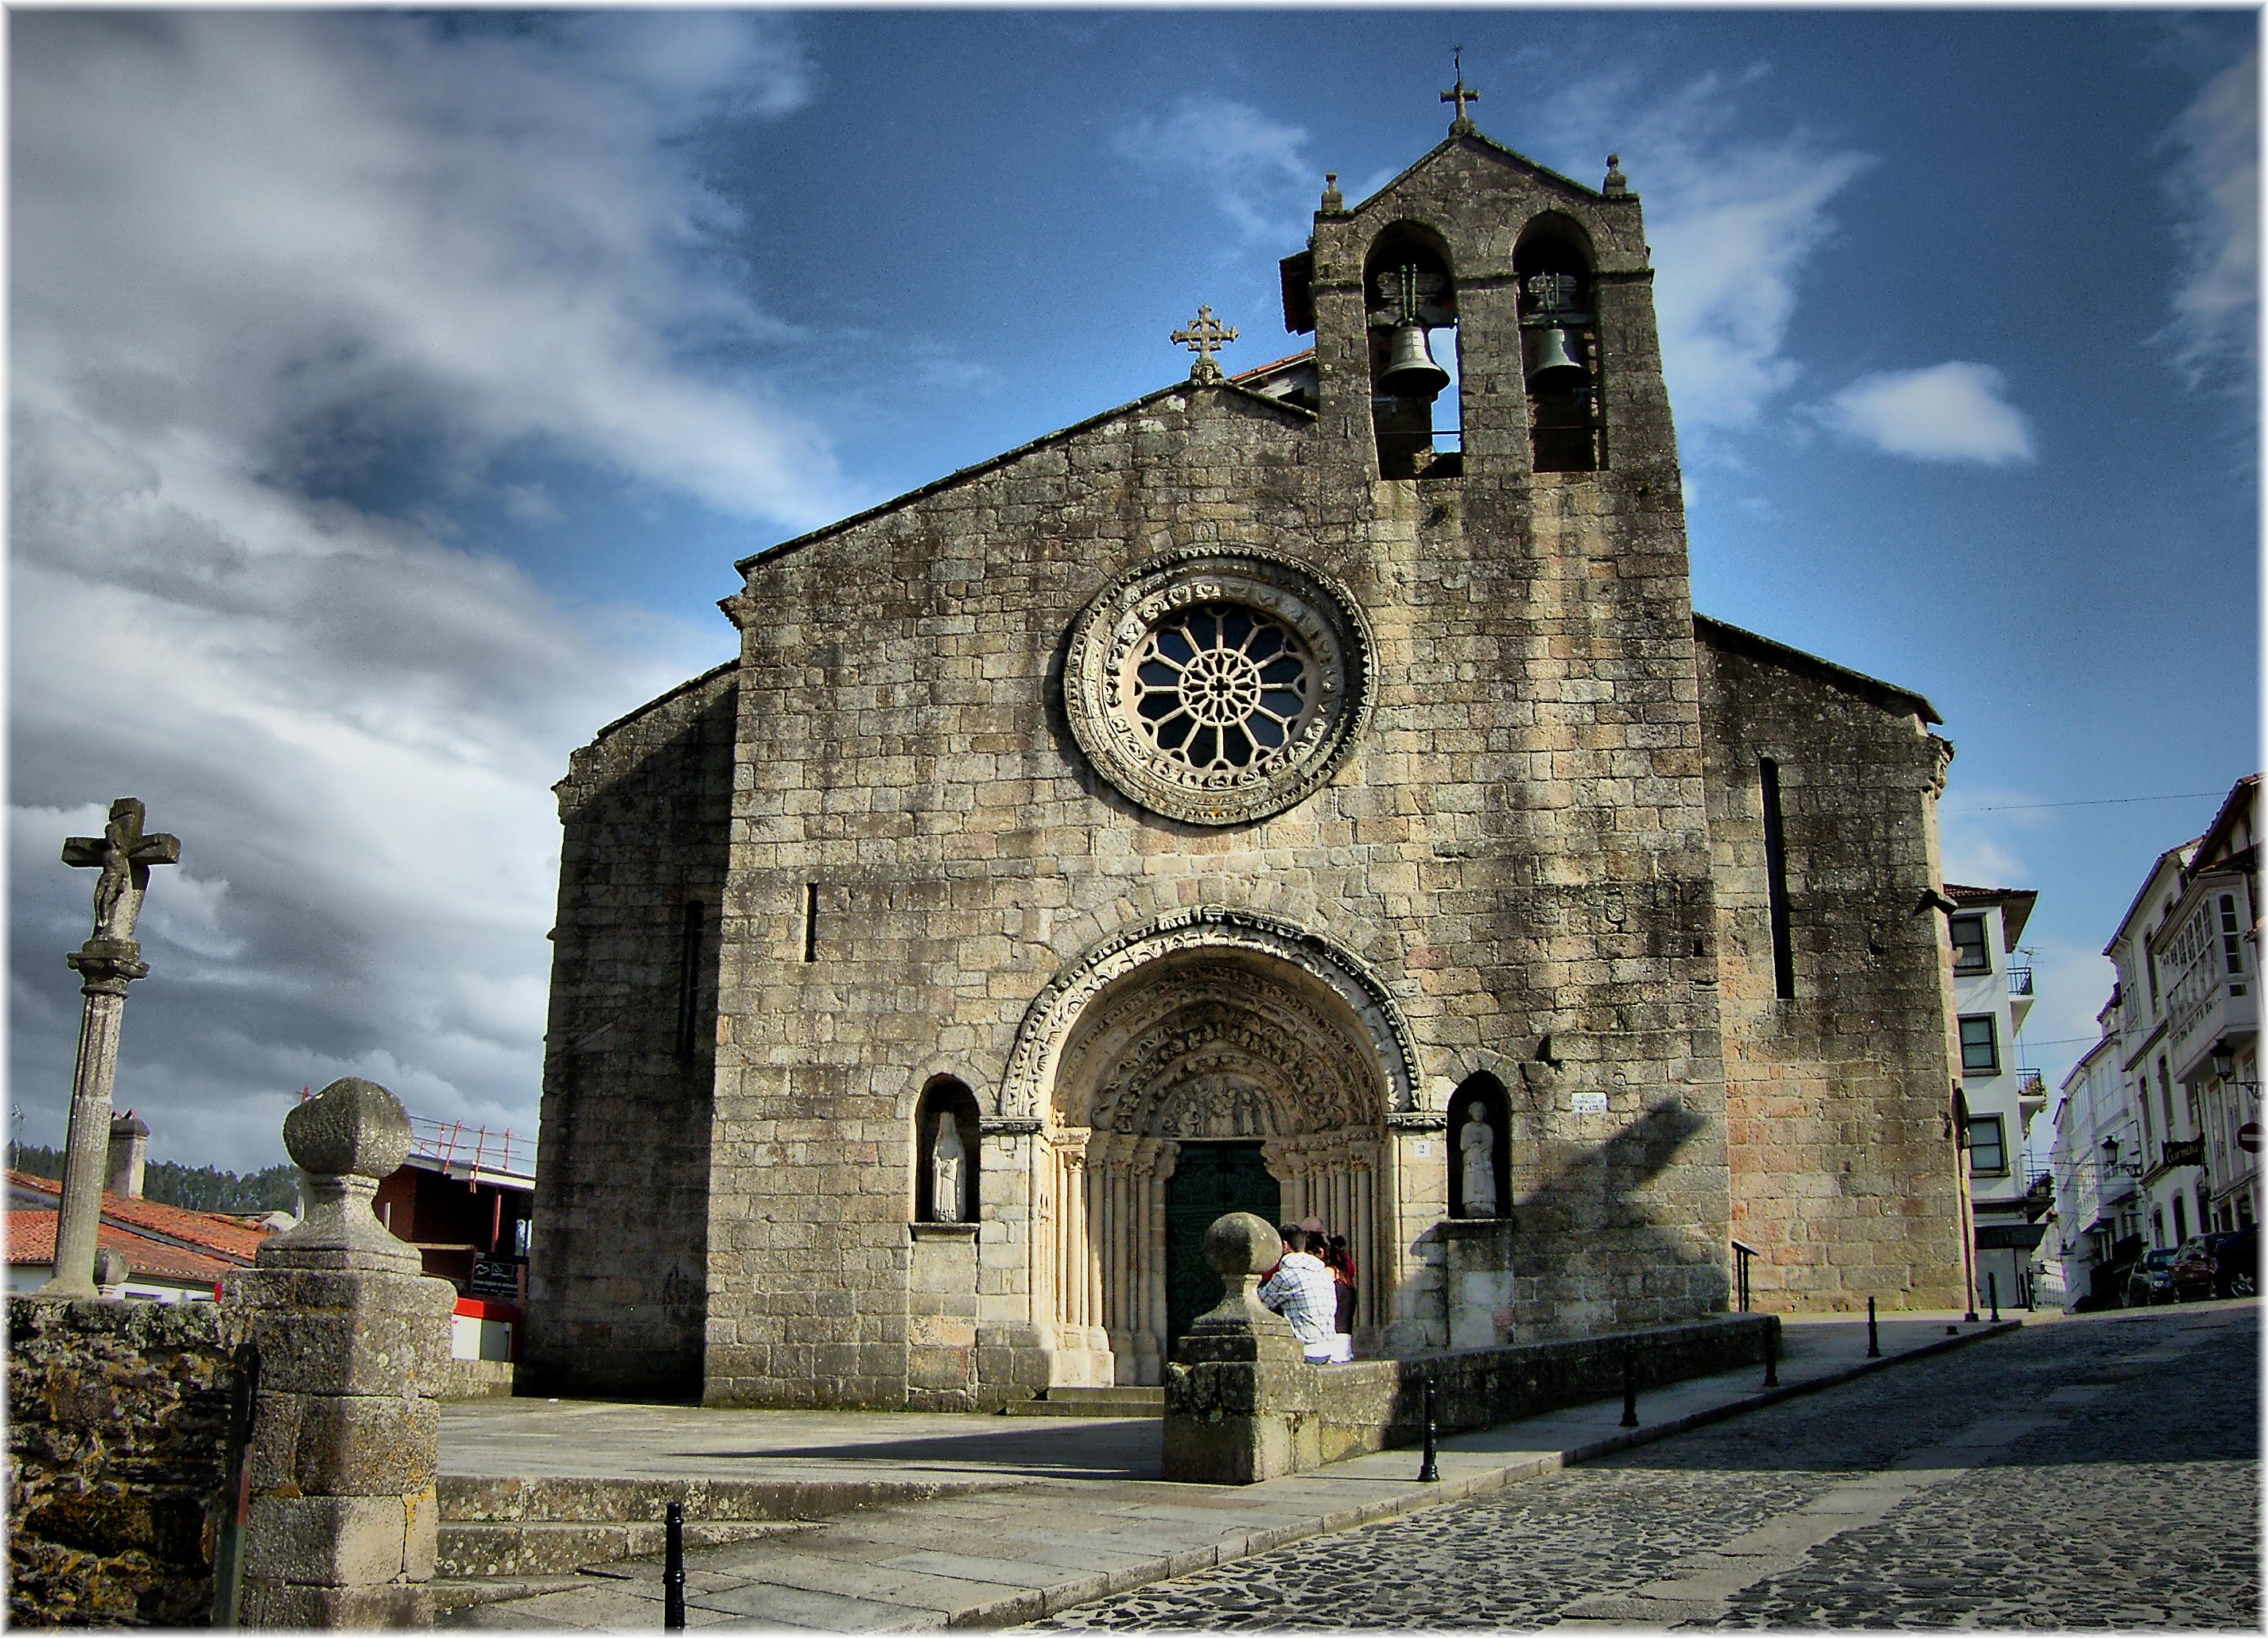
architecture, town, building, europe, tower, landmark, church, cathedral, chapel, place of worship, spain, monastery, europa, espaa, galicia, piedra, romanico, abbey, pedra, middle ages, galiza, betanzos, iglesias, igrexas, provinciadacorua, cruceiros, ancient history